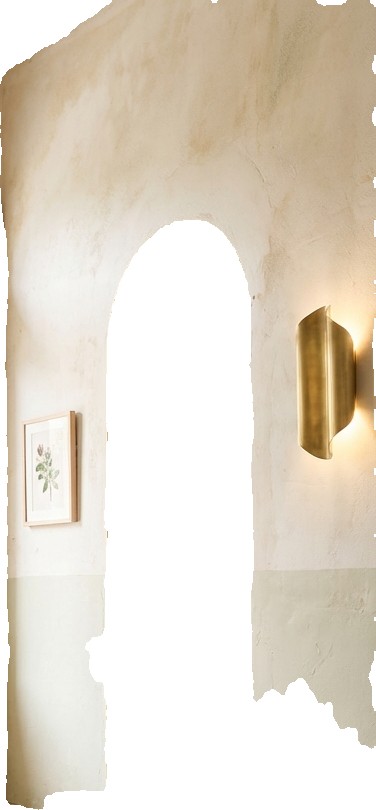
Surface category: wall